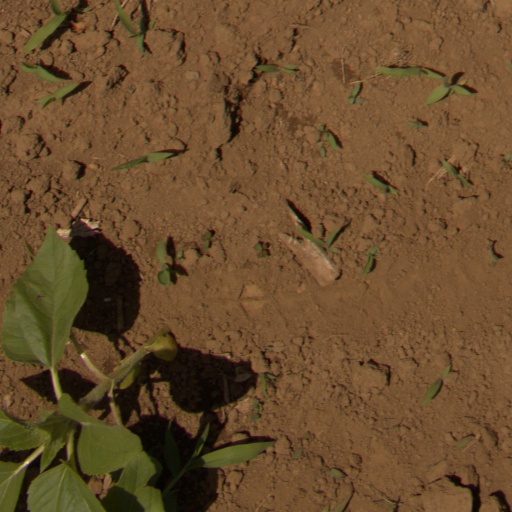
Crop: Jerusalem artichoke